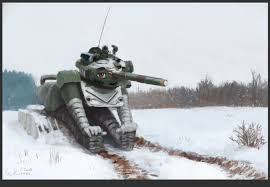
Label: T-64